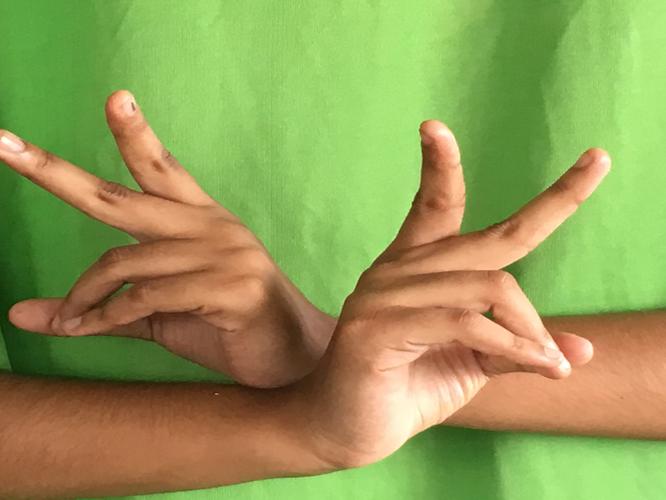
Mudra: Kartariswastika
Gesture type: double_hand